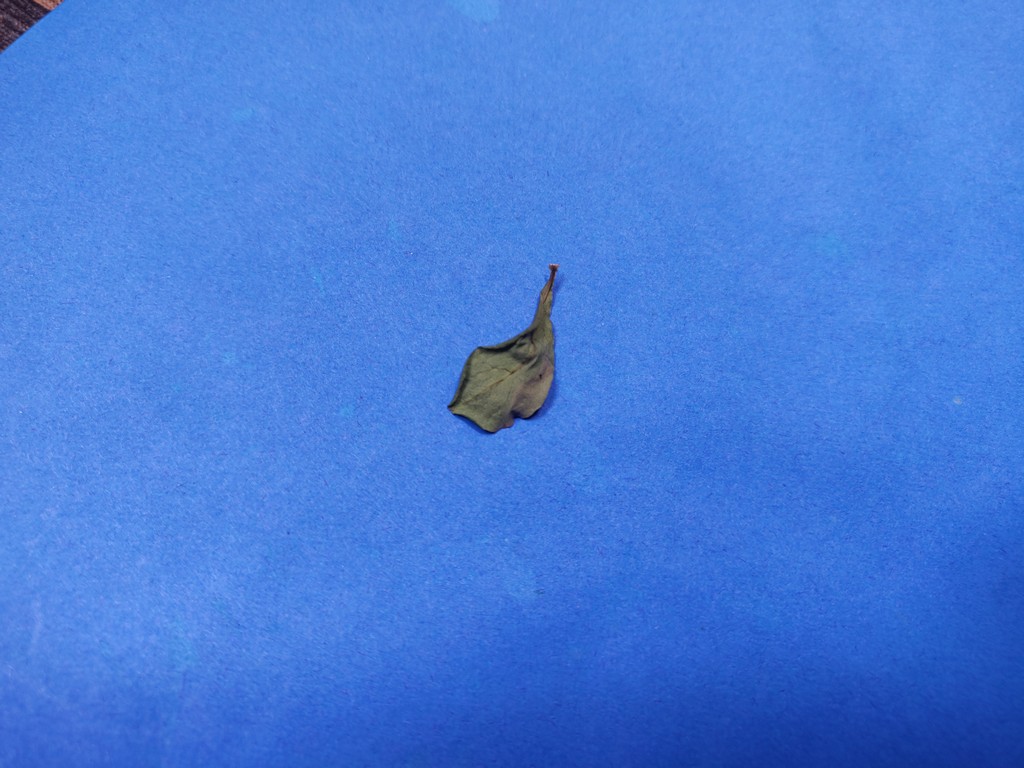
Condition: Dried
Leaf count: single
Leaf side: unknown